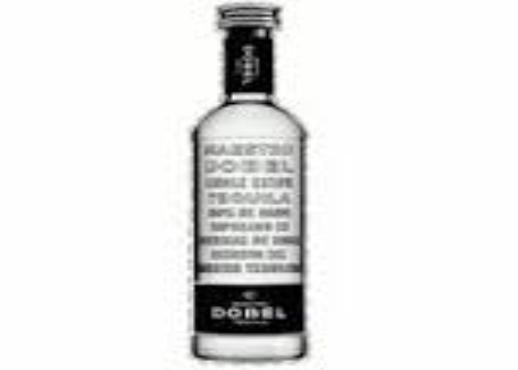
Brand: Maestro Dobel
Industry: Food